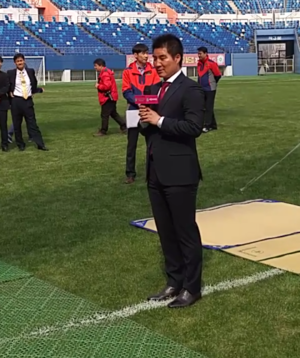
Choi Moon-sik est un footballeur sud-coréen né le 6 janvier 1971.